Jan Levinson

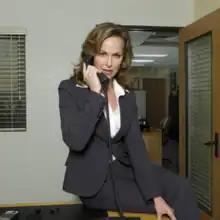
Melora Hardin as Jan Levinson

Janet Levinson (formerly Levinson-Gould) is a recurring fictional character from the US television series "The Office", portrayed by Melora Hardin. She is the Vice President of Northeast Sales at the paper distribution company Dunder Mifflin, directly supervising central character and Regional Manager of Dunder Mifflin's Scranton branch, Michael Scott. Her character is notable for the dysfunctional relationship she enters with Michael following the second-season episode, "The Client", until the fourth-season episode "Dinner Party". Michael and Jan's personas contrast to much humor in the series, particularly in their professional attitudes and social interactions, although Jan's erratic and sexually-domineering state of mind leads to her firing. Her counterpart in the British version is corporate manager Jennifer Taylor-Clarke, who was played by Stirling Gallacher.